Elves in Middle-earth

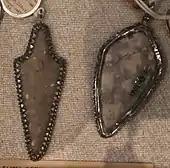
Elf-shot, associated with "elf arrows", Neolithic flint arrowheads sometimes used as amulets, was one of the hints Tolkien used to create his Elves.

Elves were directly dangerous, too: the medical condition "elf-shot", described in the spell "Gif hors ofscoten sie", "if a horse is elf-shot", meaning some kind of internal injury, was associated both with Neolithic flint arrowheads and the temptations of the devil. Tolkien takes "elf-shot" as a hint to make his elves skilful in archery. Another danger was "wæterælfádl", "water-elf disease", perhaps meaning dropsy, while a third condition was "ælfsogoða", "elf-pain", glossed by Shippey as "lunacy". All the same, an Icelandic woman could be "frið sem álfkona", "fair as an elf-woman", while the Anglo-Saxons might call a very fair woman "ælfscýne", "elf-beautiful". Some aspects can readily be reconciled, Shippey writes, since "Beauty is itself dangerous". But there is more: Tolkien brought in the Old English usage of descriptions like "wuduælfen" "wood-elf, dryad", "wæterælfen" "water-elf", and "sǣælfen" "sea-elf, naiad", giving his elves strong links with wild nature. Yet another strand of legend holds that Elfland, as in "Elvehøj" ("Elf Hill") and other traditional stories, is dangerous to mortals because time there is distorted, as in Tolkien's Lothlórien. Shippey comments that it is a strength of Tolkien's "re-creations", his imagined worlds, that they incorporate all the available evidence to create a many-layered impression of depth, making use of "both good and bad sides of popular story; the sense of inquiry, prejudice, hearsay and conflicting opinion".